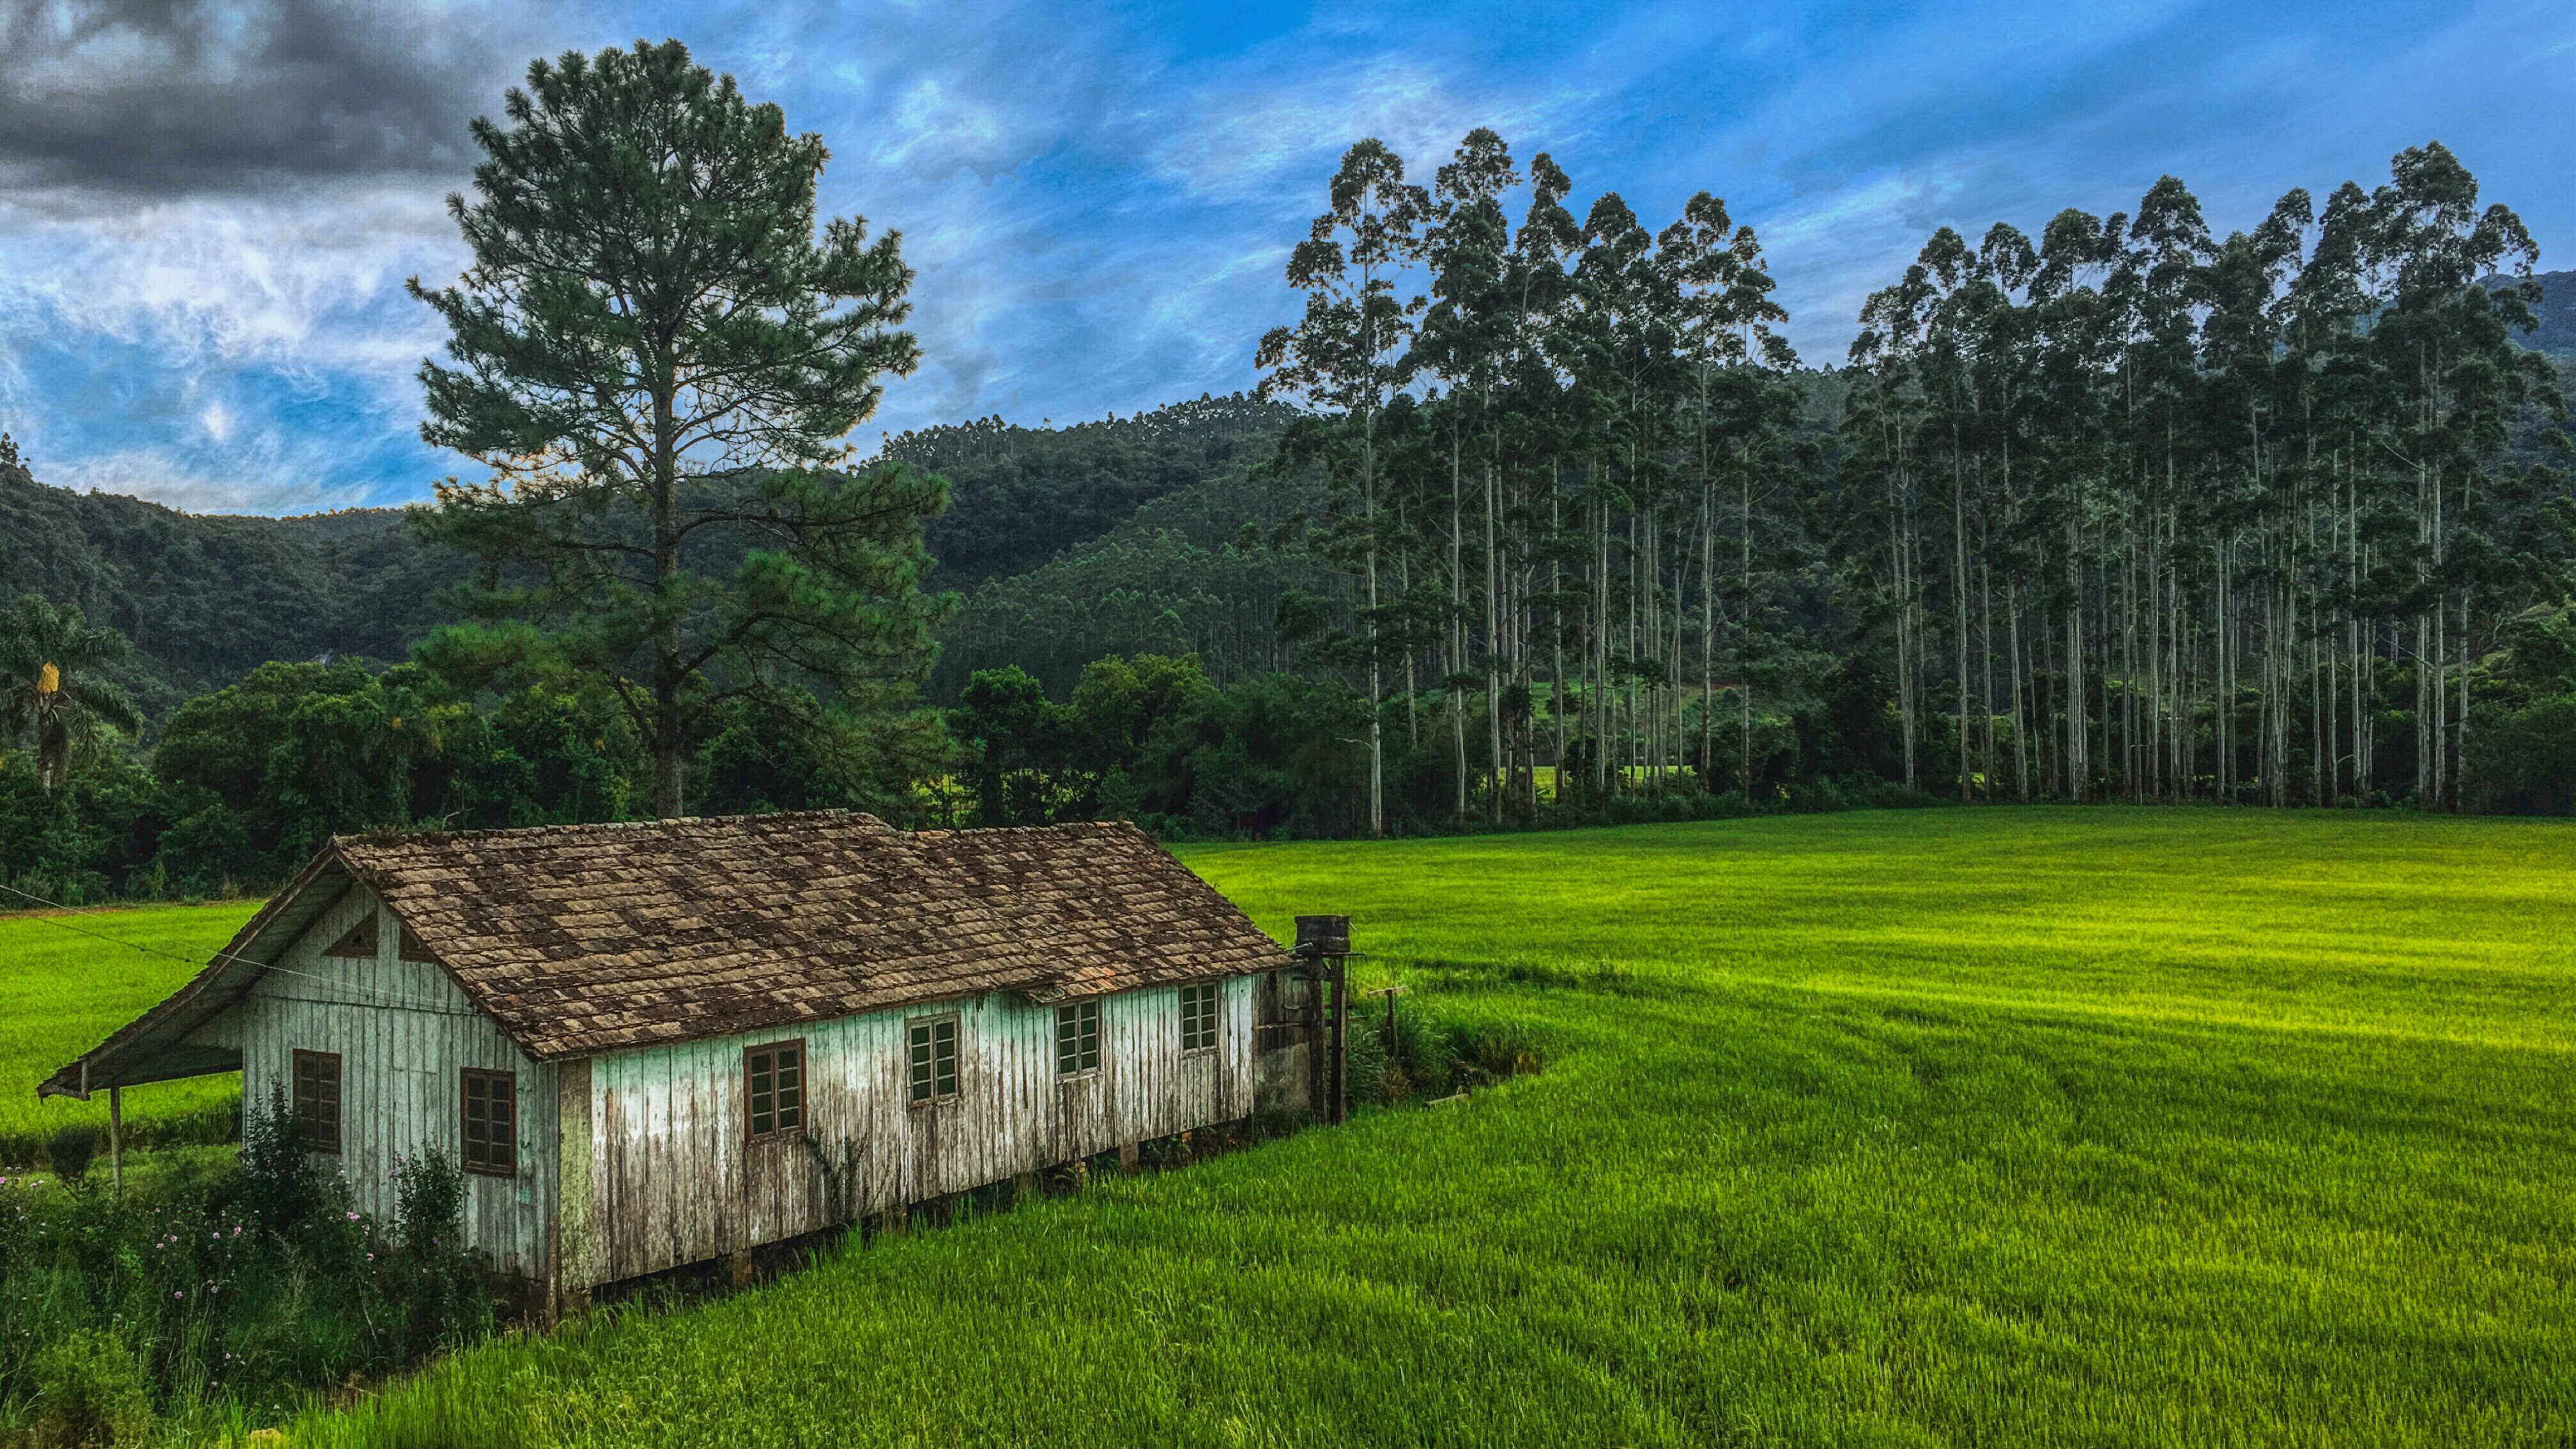
house, countryside, farm, green, forest, natural landscape, nature, grassland, grass, tree, natural environment, rural area, sky, home, landscape, land lot, meadow, hill, field, highland, grass family, farmhouse, plant, building, cottage, pasture, hill station, barn, mountain, estate, cloud, fell, plain, lawn, plantation, hut